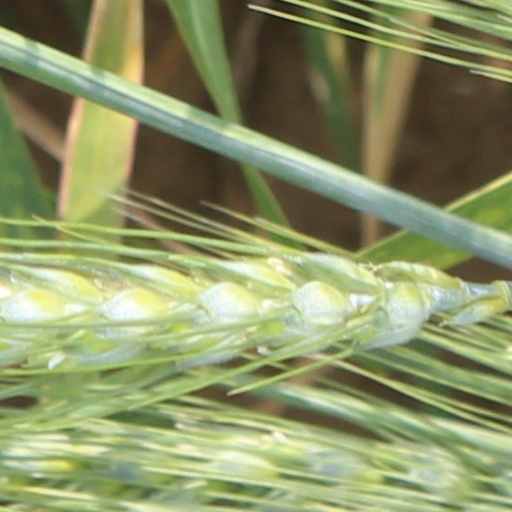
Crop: wheat